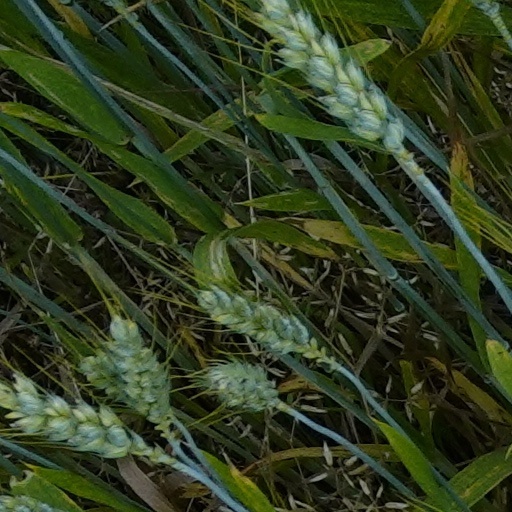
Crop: wheat